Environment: real
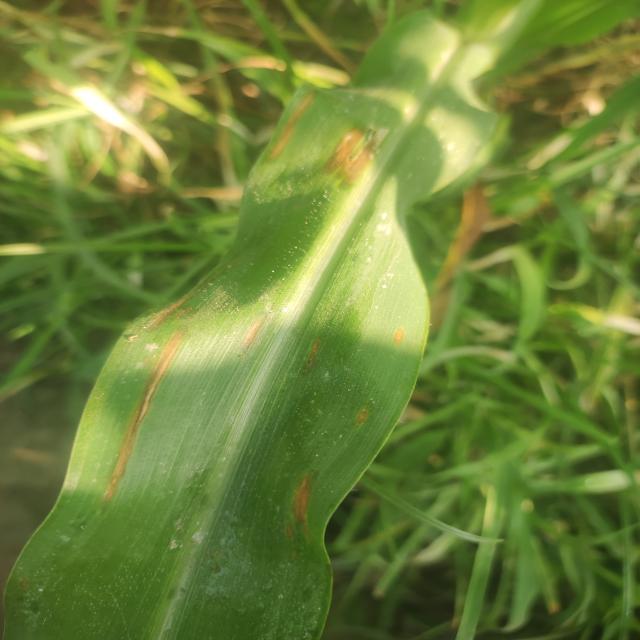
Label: northern_corn_leaf_blight